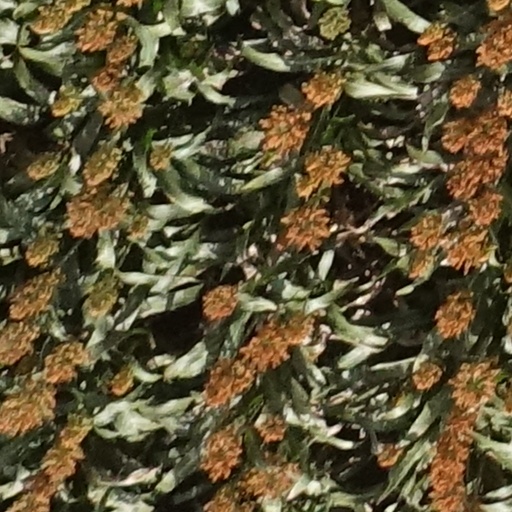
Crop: sorghum